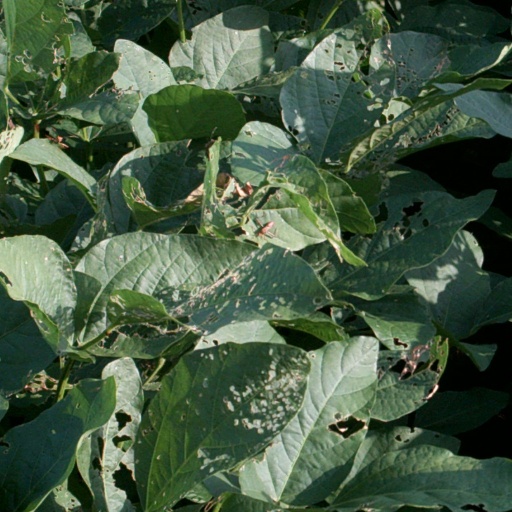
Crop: soybean